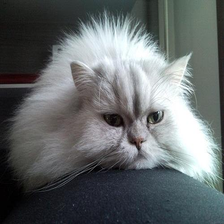
Species: cat
Breed: Persian